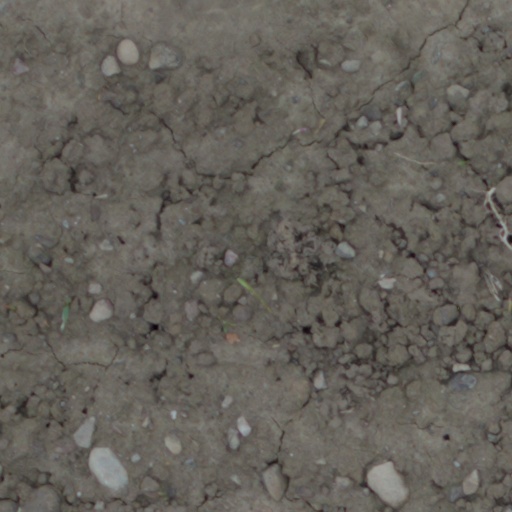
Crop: wheat